Willis Van Devanter

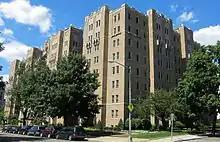
Van Devanter's former DC residence at 2108 Wyoming Avenue NW

On the court, he made his mark in opinions on public lands, Indian questions, water rights, admiralty, jurisdiction, and corporate law, but is best remembered for his opinions defending limited government in the 1920s and 1930s. He served for over twenty-five years, and voted against the Agricultural Adjustment Administration ("United States v. Butler"), the National Recovery Administration ("Schechter Poultry Corp. v. United States"), federal regulation of labor relations ("National Labor Relations Board v. Jones and Laughlin Steel Corp."), the Railway Pension Act ("Railroad Retirement Board v. Alton Railroad"), unemployment insurance ("Steward Machine Co. v. Davis"), and the minimum wage ("West Coast Hotel v. Parrish"). For his conservatism, he was known as one of the Four Horsemen, along with Pierce Butler, James Clark McReynolds, and George Sutherland; the four would dominate the Supreme Court for over two decades, until the early 1930s. He was antisemitic but less openly so than McReynolds, who refused to interact with or speak to eventual Jewish Supreme Court Justices Louis Brandeis, Benjamin N. Cardozo, and Felix Frankfurter; Van Devanter's interactions with them were non-fractious. His opinion in "United States v. Sandoval" (1913) held that because the New Mexico Pueblos were "intellectually and morally inferior" and "easy victims to the evils and debasing influence of intoxicants" they were subject to restrictions on alcohol sales in Indian Country. The decision has since been the basis for Pueblo self-government and protection of tribal lands.